Michael Waltrip

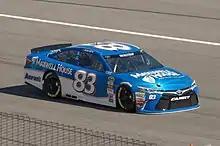
Waltrip's 2016 Cup car for BK Racing

On February 4, Waltrip announced he would return to the Daytona 500, driving the No. 83 Camry for BK Racing. Waltrip drove the No. 55 Camry for Premium Motorsports at Talladega in April with Peak BlueDEF as sponsor. Waltrip skipped again the summer Daytona race.